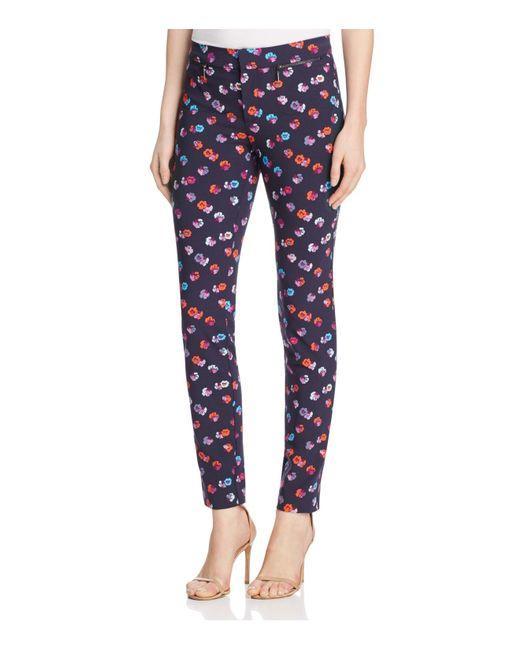
Lila Hose mit mehrfarbigem Blumendesign für einen lässigen Look